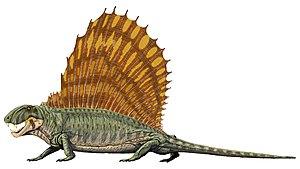
Les Tétrapodes sont une super-classe d'animaux vertébrés gnathostomes dont le squelette comporte habituellement deux paires de membres et dont la respiration est normalement pulmonaire.
Edward Drinker Cope est un naturaliste américain, un biologiste et un paléontologue. Spécialiste des vertébrés, adversaire acharné d'Othniel Charles Marsh, il a découvert un grand nombre de nouveaux genres et d'espèces actuels et fossiles.
Le dimétrodon est un genre éteint de synapsides sphénacodontes, apparentés aux ancêtres des mammifères, qui a prospéré durant le Permien, entre 295 et 272 millions d'années avant notre ère. En tant que synapside, il est plus étroitement lié aux mammifères vivants qu'aux reptiles, alors qu'il est souvent pris pour un dinosaure.
Les Dinosauria, plus communément appelés dinosaures, forment un super-ordre ainsi qu'un clade extrêmement diversifié de sauropsides de la sous-classe des diapsides. Ce sont des archosaures ovipares, ayant en commun une posture érigée et partageant un certain nombre de synapomorphies telles que la présence d'une crête deltopectorale allongée au niveau de l'humérus et un acetabulum perforant le bassin. Présents dès le milieu du Ladinien, il y a environ 240 Ma, la branche non avienne des dinosaures disparait entièrement lors de l'extinction Crétacé-Paléogène il y a 66 Ma. Les oiseaux, la branche avienne des dinosaures, a émergé de petits dinosaures théropodes du Jurassique supérieur. Ainsi la survie des oiseaux à cette extinction, leur diversification considérable durant le Cénozoïque, en fait le seul groupe vivant actuel de dinosaures.